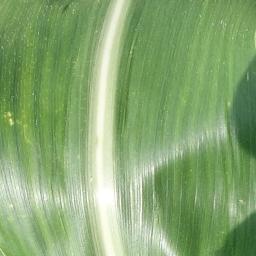
Label: Corn_(Maize)___Healthy